Parasitic ant

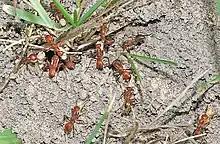
"Polyergus lucidus" raiding a "Formica incerta" nest

Depending on the method of parasitism, effects on the host colony can vary drastically. If a host colony is repeatedly subjected to slave raids, their ability to replenish their workers is significantly reduced and may eventually lead to colony collapse. Colonies subjected to temporary social parasites may gradually experience a decline in their population as offspring from the new parasite queen replace the existing host workforce. Parasitic queens do not productively contribute any resources or support to the host colony, and sometimes remove the wings of potential queens. The resources and care that are usually devoted to a host colony's own brood are used for the parasite's offspring, which can lead to significantly less healthy host worker ants.